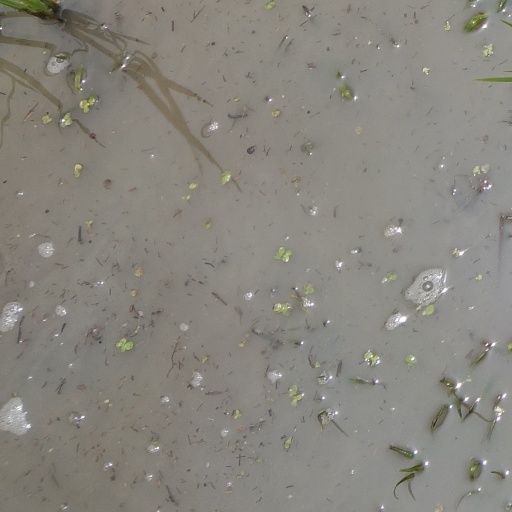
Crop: rice